Angola

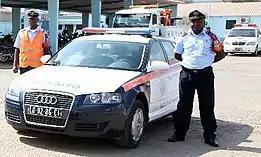
Angolan National Police officers

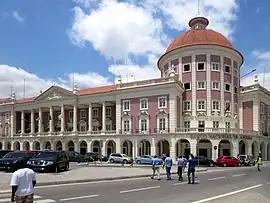
The National Bank of Angola.

, Angola is divided into twenty-one provinces ("províncias") and 162 municipalities. The municipalities are further divided into 559 communes (townships). The provinces are: